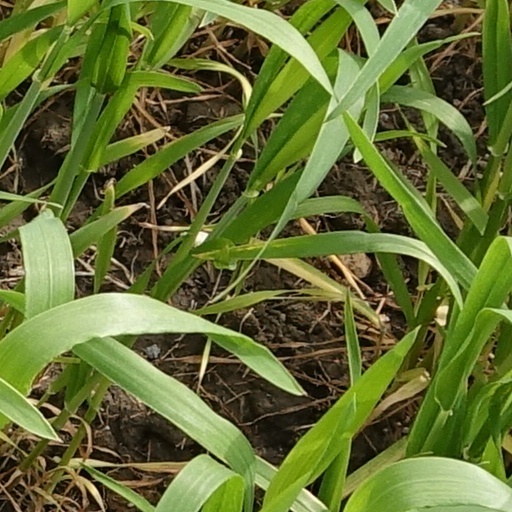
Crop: wheat